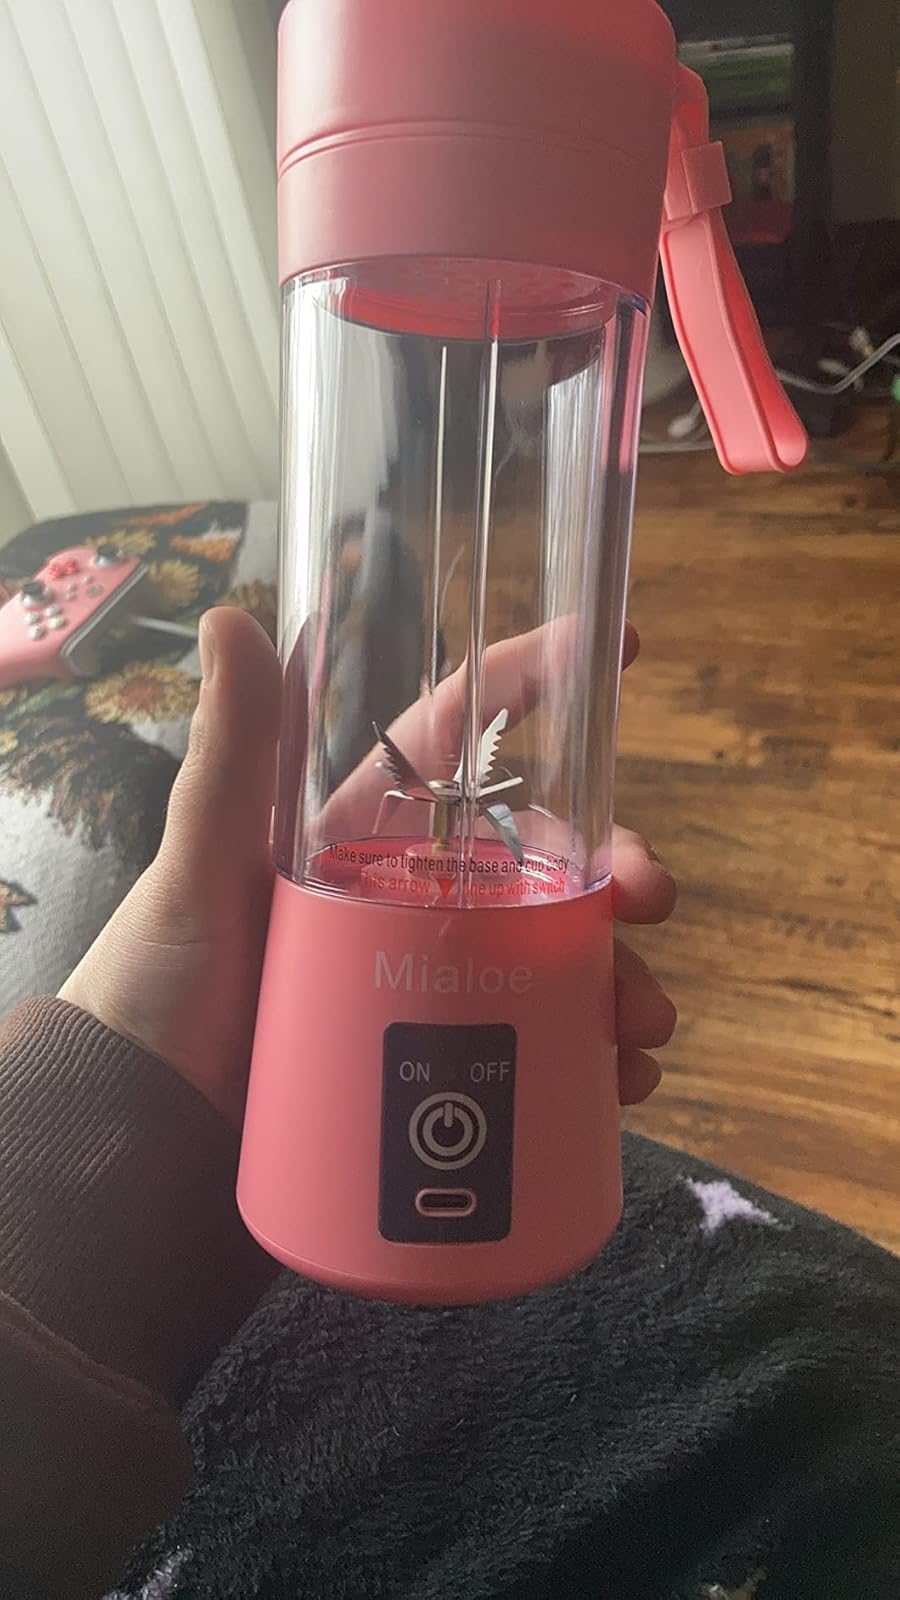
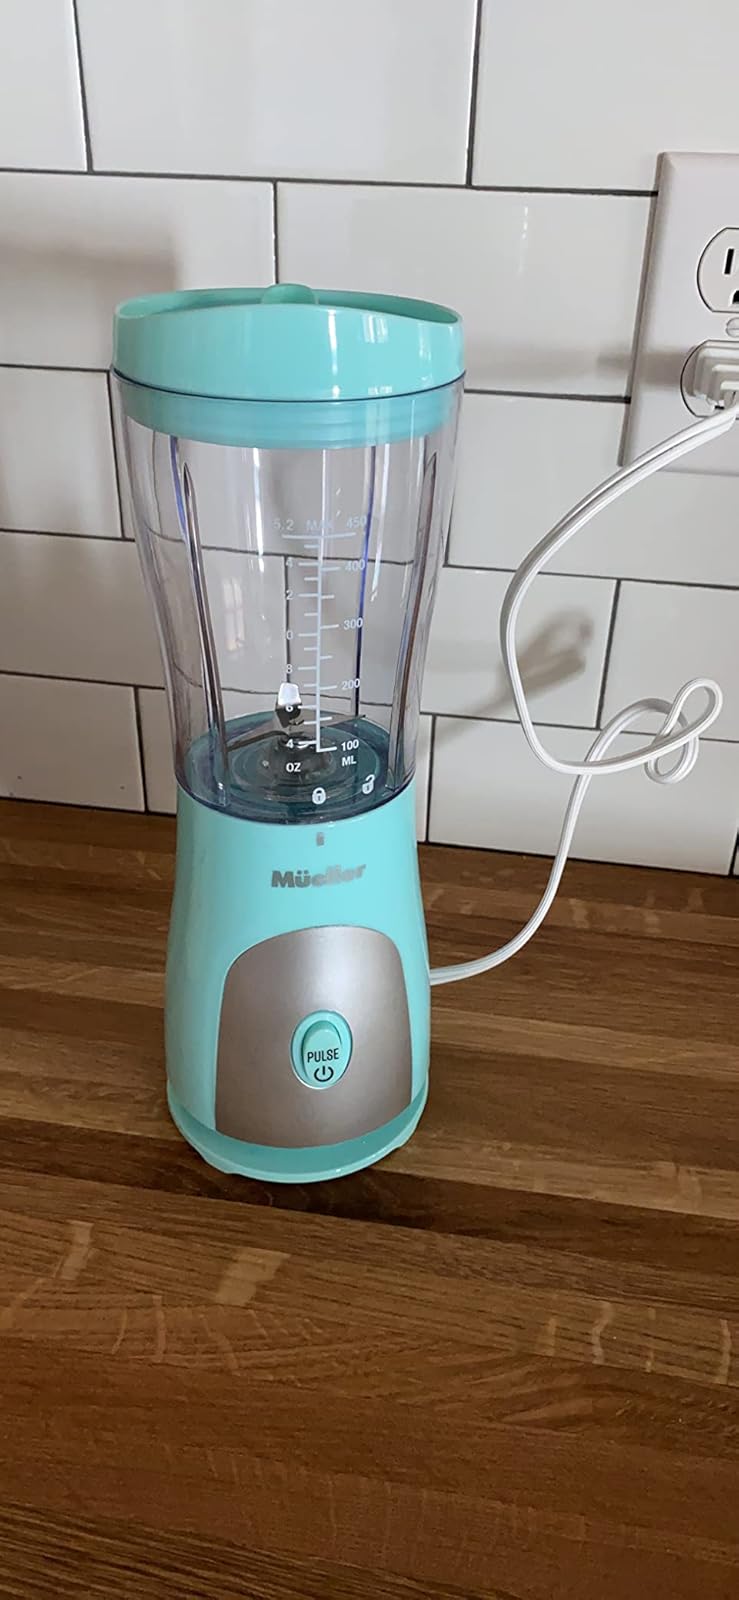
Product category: items_blender
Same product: no